CBS Evening News

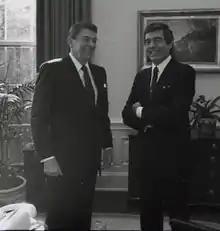
Rather (right) with President Ronald Reagan in 1982

On April 16, 1962, Walter Cronkite succeeded Edwards, and the broadcast was retitled "Walter Cronkite with the News". On September 2, 1963, the newscast, retitled "CBS Evening News", became the first half-hour weeknight news broadcast on network television and was moved to 6:30 pm Eastern time (NBC's "Huntley-Brinkley Report" expanded to 30 minutes exactly one week later on September 9, 1963). As before, some affiliates (including flagship owned-and-operated station WCBS-TV in New York City) had the option of carrying a later edition, scheduled at 7:00 pm Eastern. NBC also allowed this practice for the "Huntley-Brinkley Report", with ABC later following it for the "ABC Evening News" (now "ABC World News Tonight"). The networks ended this practice after 1971, although some affiliates – mostly in larger markets – continued to carry the national newscasts at 7:00 pm Eastern on a half-hour tape delay.